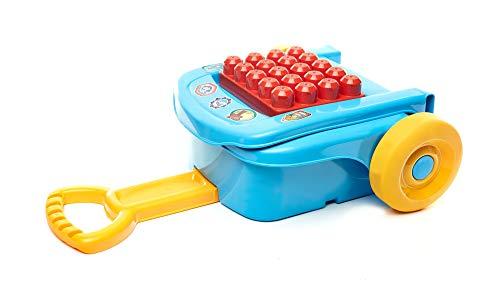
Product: Mega Bloks Building Basics Take Along Builder Set
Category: Toys & Games | Building Toys
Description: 16 pieces include building blocks and 1 rolling wheel base.
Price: $17.73
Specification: ProductDimensions:5.2x13.5x11.5inches|ItemWeight:7ounces|ShippingWeight:2.43pounds(Viewshippingratesandpolicies)|DomesticShipping:ItemcanbeshippedwithinU.S.|InternationalShipping:ThisitemcanbeshippedtoselectcountriesoutsideoftheU.S.LearnMore|ASIN:B075M51ZD7|Itemmodelnumber:FLT37|Manufacturerrecommendedage:12months-5years